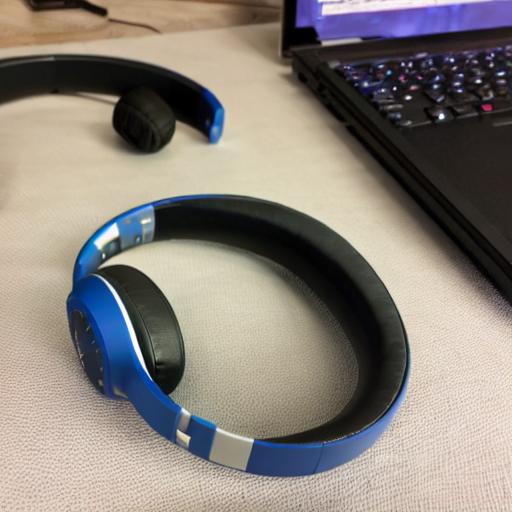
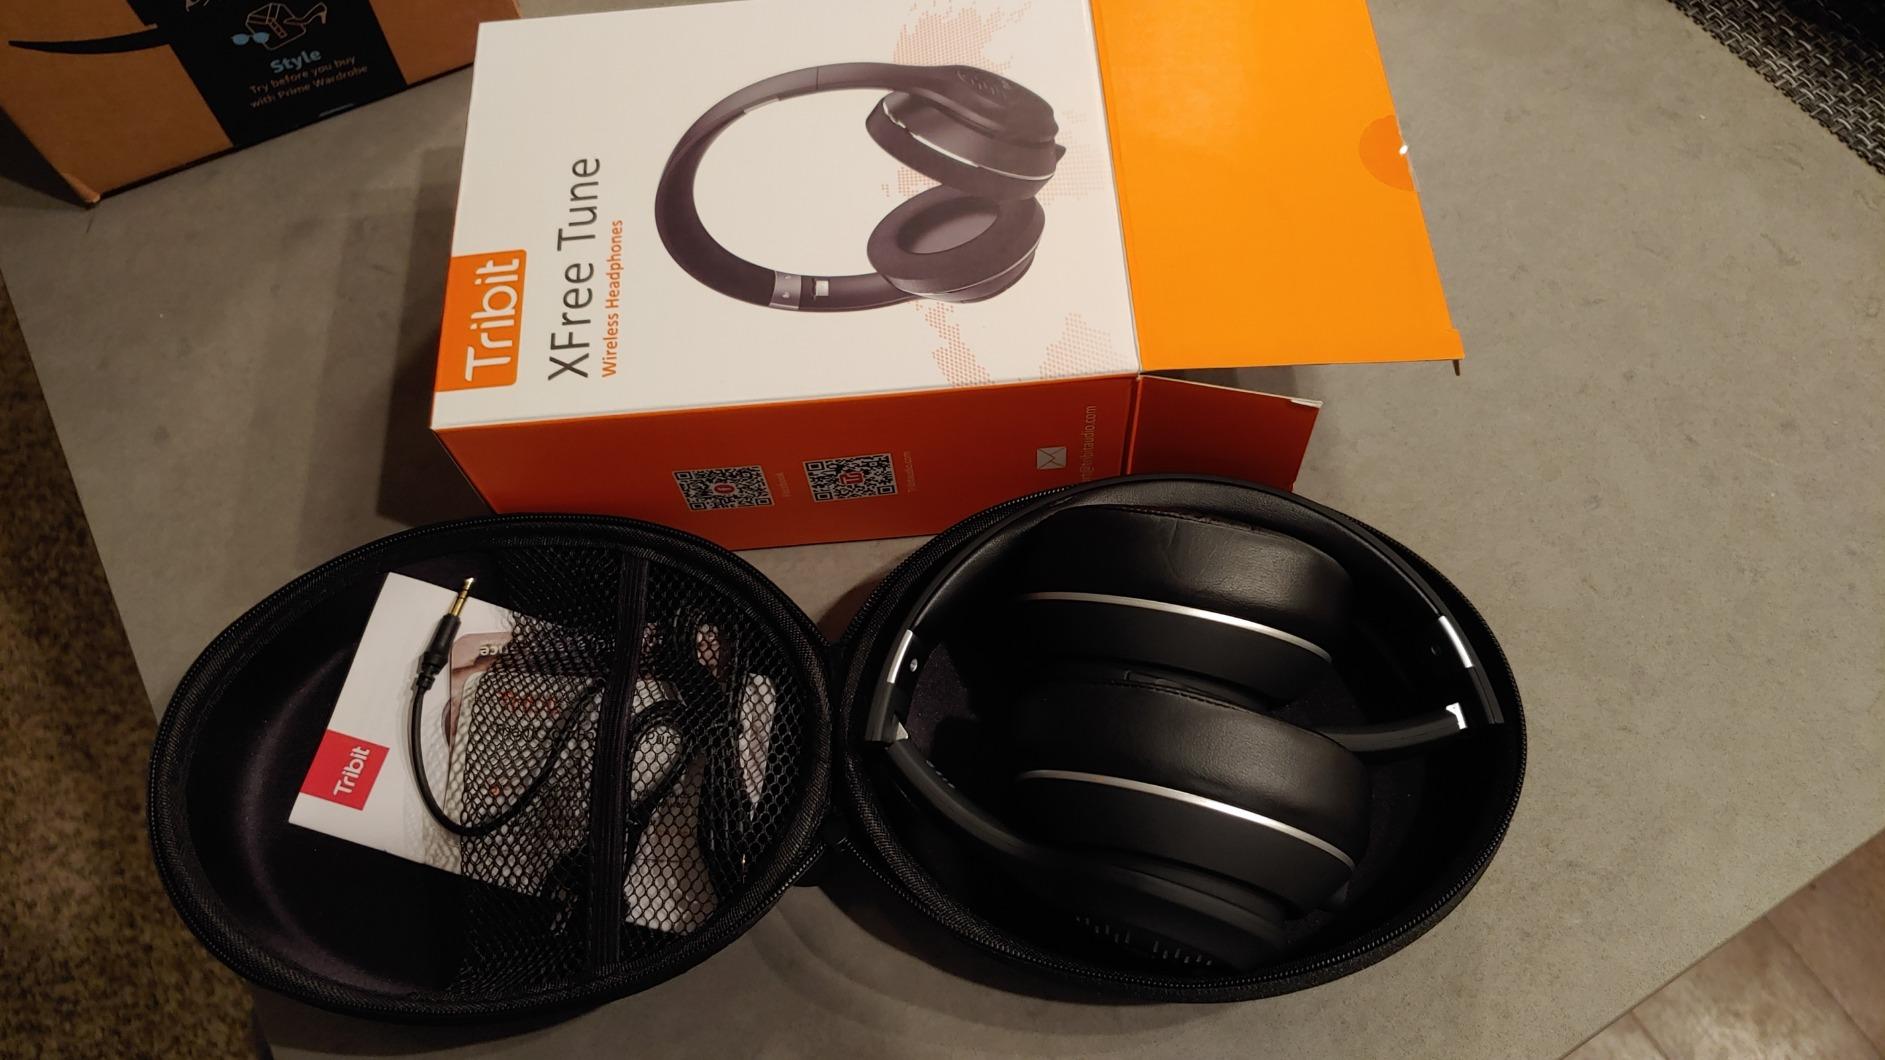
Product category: headphones
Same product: no